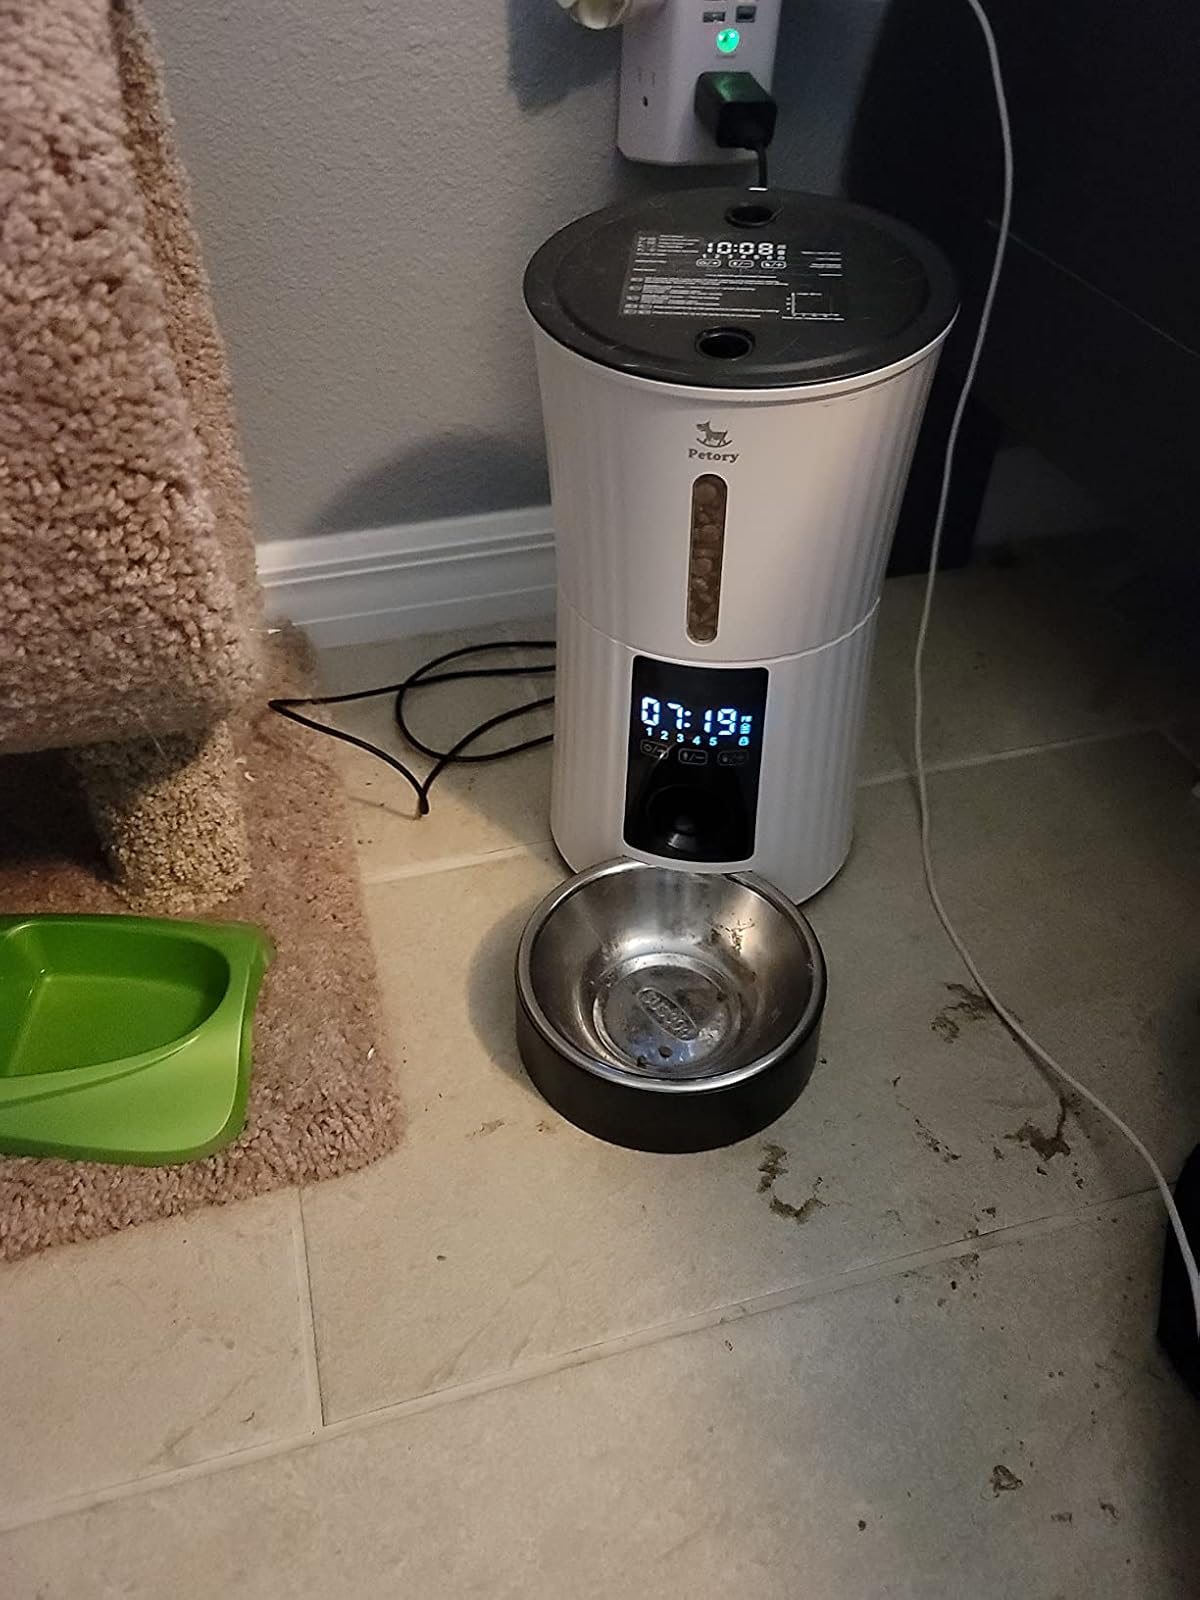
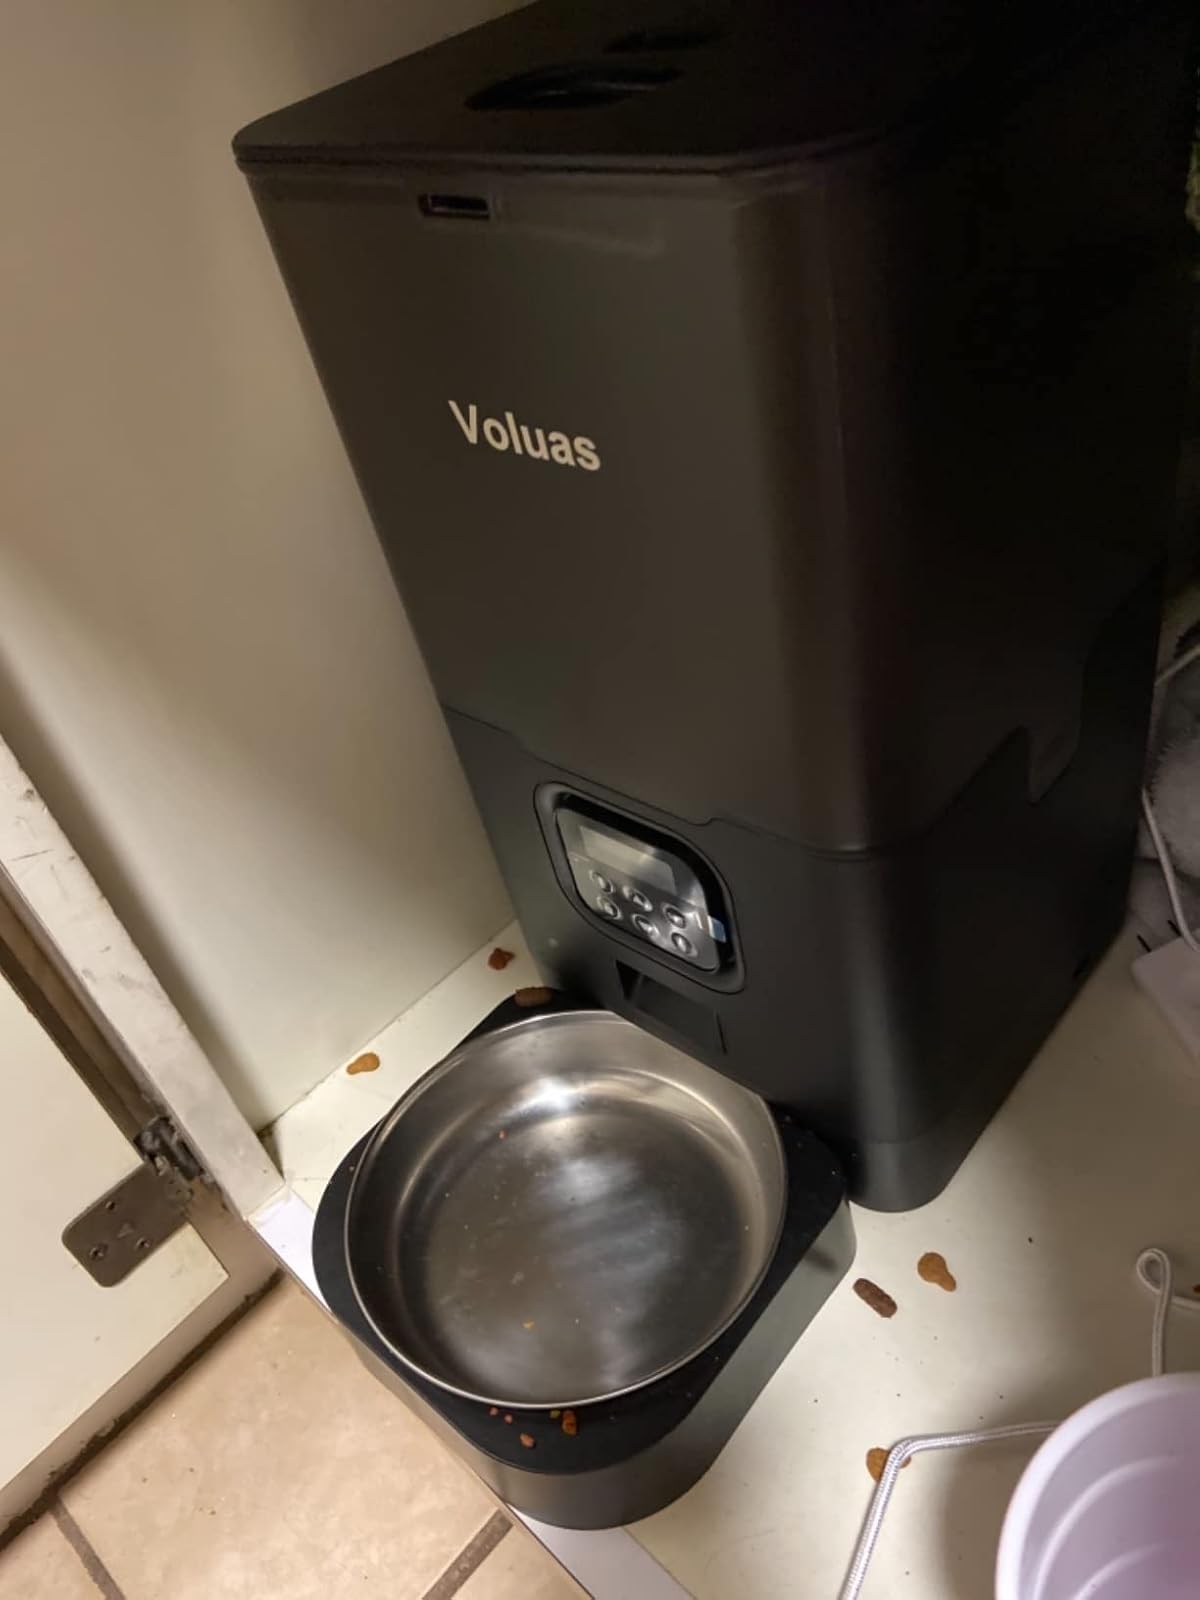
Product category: items_feeder
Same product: no